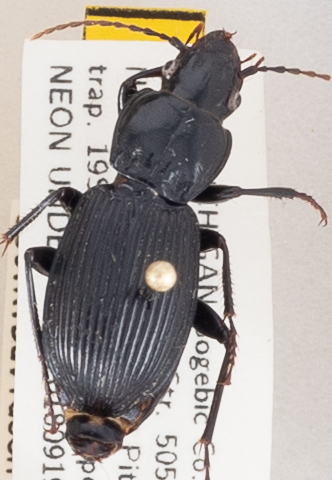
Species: Pterostichus coracinus
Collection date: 2018-09-19
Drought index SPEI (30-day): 1.216
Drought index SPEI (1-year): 0.84
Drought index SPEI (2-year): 1.85